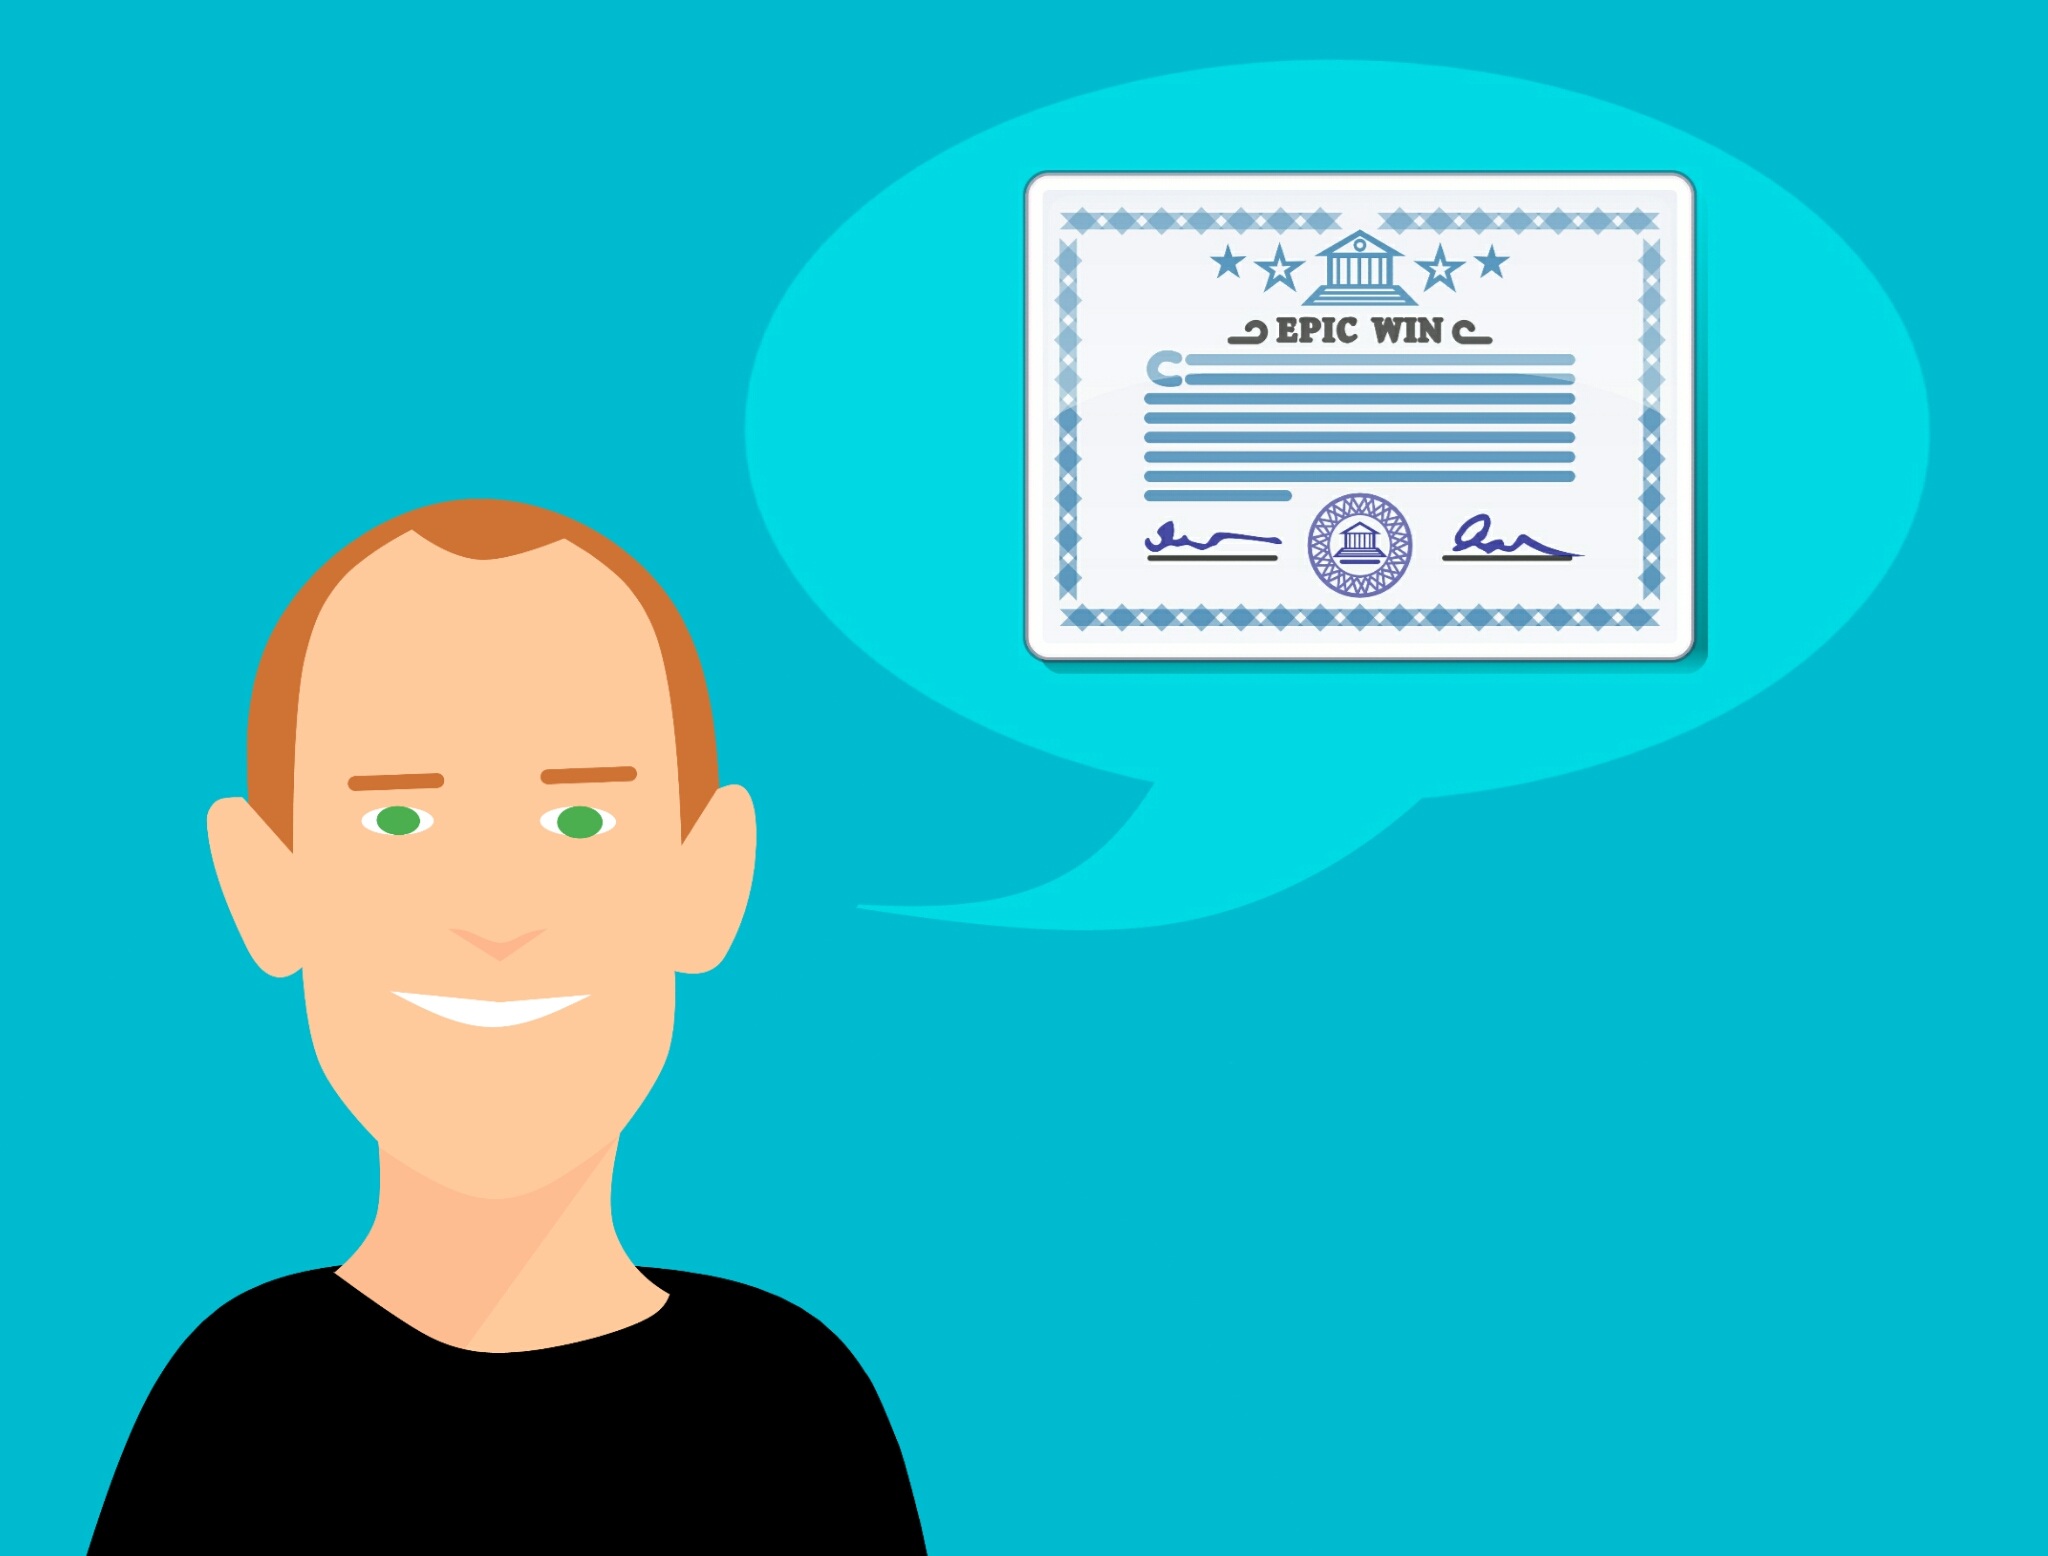
certification, education, loan, choice, career, graduate, study, life, work, recognition, earn, higher, future, cap, knowledge, job, information, business man, degree, teacher, balance, aspiration, attractive, certificate, college, concept, contemplate, contemplation, dreams, hopes, icons, idea, intelligence, learning, opportunity, people, person, plan, pondering, rethink, think, university, vignette, vision, blue, face, facial expression, text, cartoon, nose, head, human behavior, smile, emotion, communication, forehead, conversation, font, happiness, area, line, illustration, graphic design, child, computer wallpaper, jaw